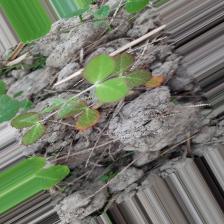
Label: Lentil Rust